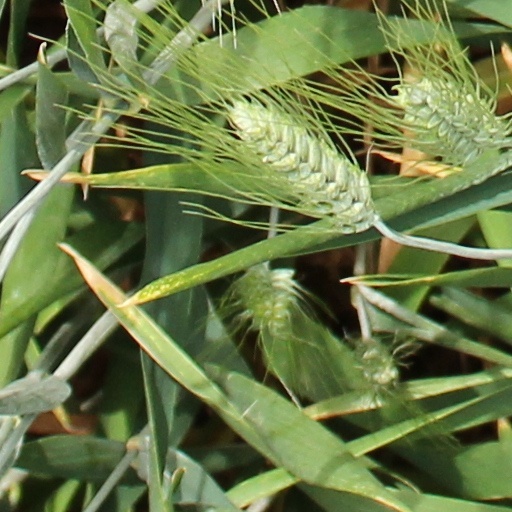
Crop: wheat